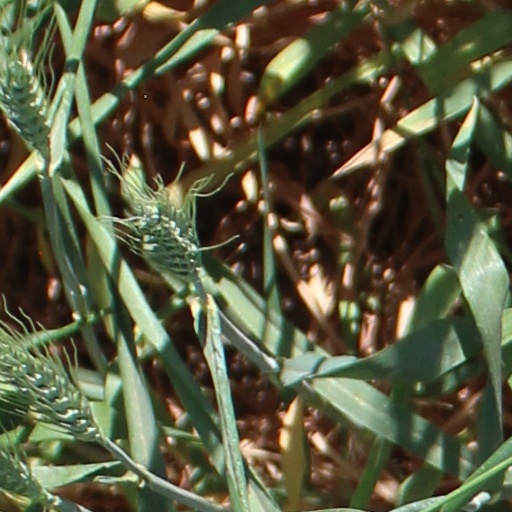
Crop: wheat